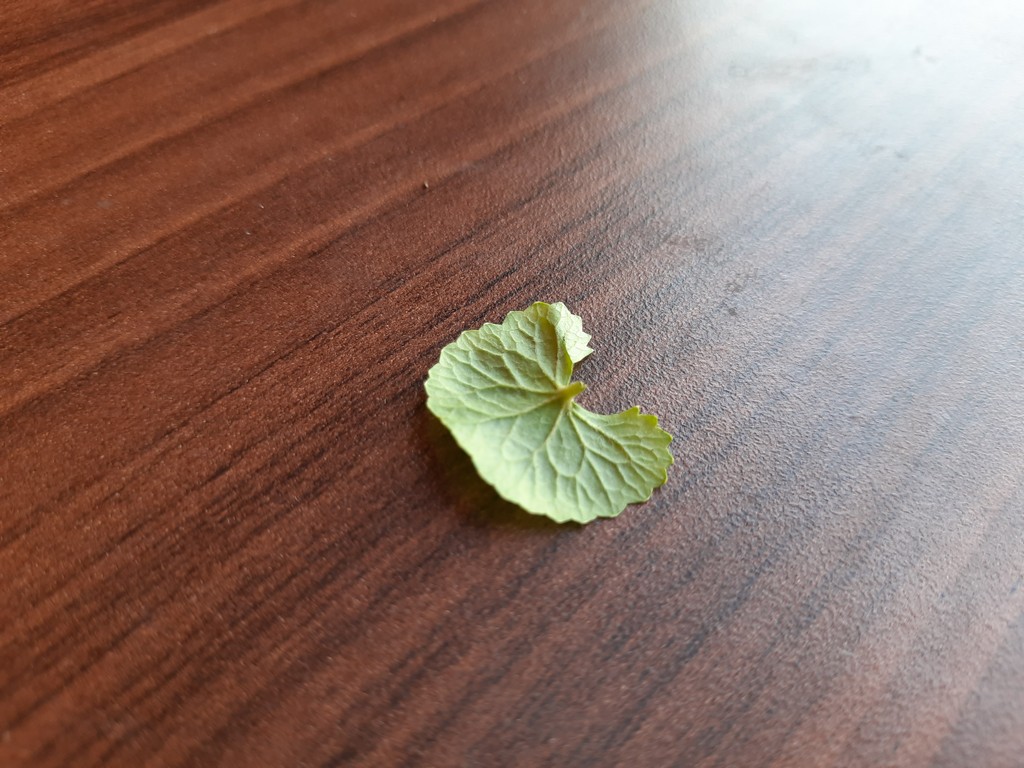
Label: Healthy